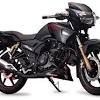
Vehicle type: Motorcycles